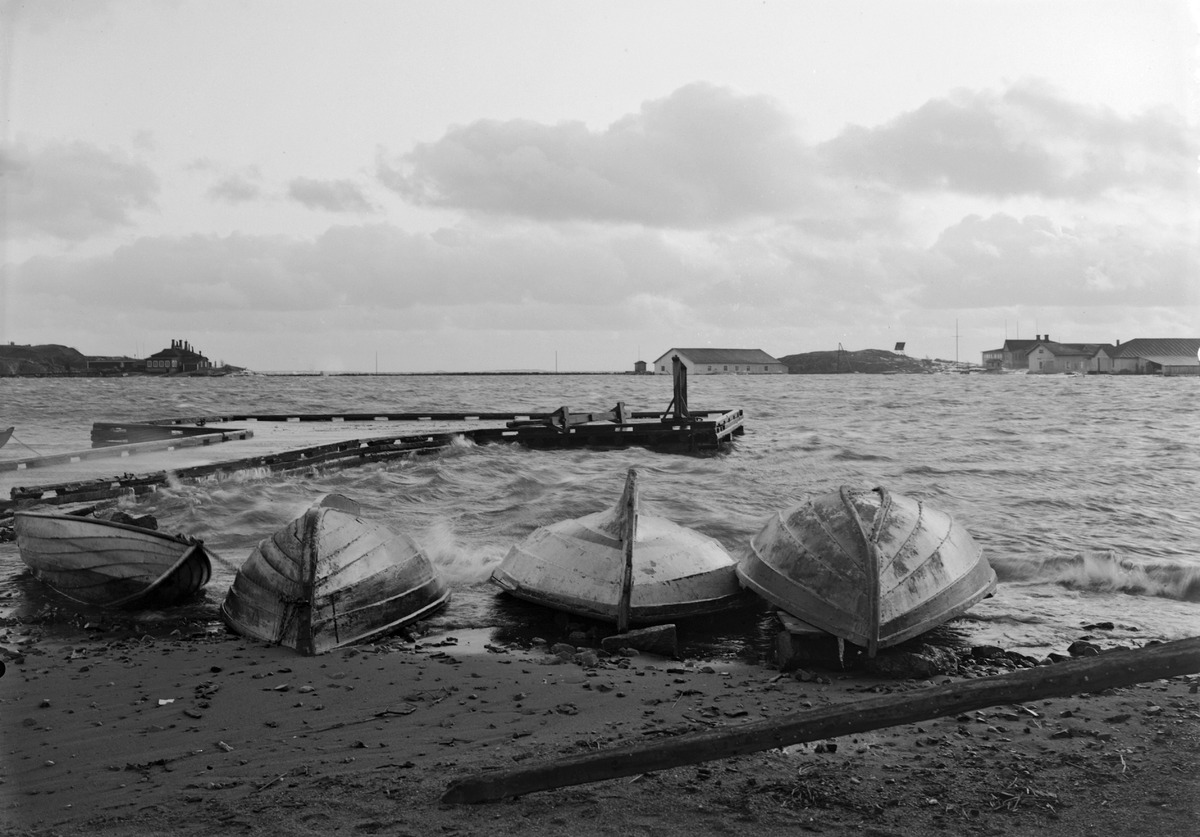
Merisatama syysmyrskyn aikaan
sisällön kuvaus: Merisatama syysmyrskyn aikaan. Rannalla veneitä. Taka-alalla vasemmalla Eteläinen uunisaari ja oikealla Liuskasaari. mustavalkoinen
Kuvaaja: Sundström, Eric, valokuvaaja
Ajankohta: kuvausaika 1913
Paikka: Suomi, Uusimaa, Helsinki, Ullanlinna Helsinki, Merisatama
Aiheet: meri, uimalat, myrskyt